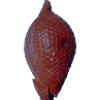
Label: salak